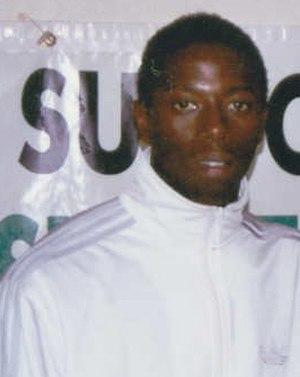
Photo du joueur de football fr:Mouhamadou Dabo lors de la saison 2005-2006. Cette photo à été prise par Mickaël Roure alias Altrensa pour Wikipédia. Elle ne saurait être utilisée sans la mention de son auteur. D'avance merci.